International Certificate of Vaccination or Prophylaxis

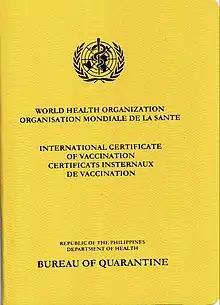
Cover of the new International Certificate of Vaccination issued by the Bureau of Quarantine in the Philippines since 2021.

The International Certificate of Vaccination or Prophylaxis (ICVP), also known as the Carte Jaune or Yellow Card, is an official vaccination report created by the World Health Organization (WHO). As a travel document, it is a kind of "medical passport" that is recognised internationally and may be required for entry to certain countries where there are increased health risks for travellers.